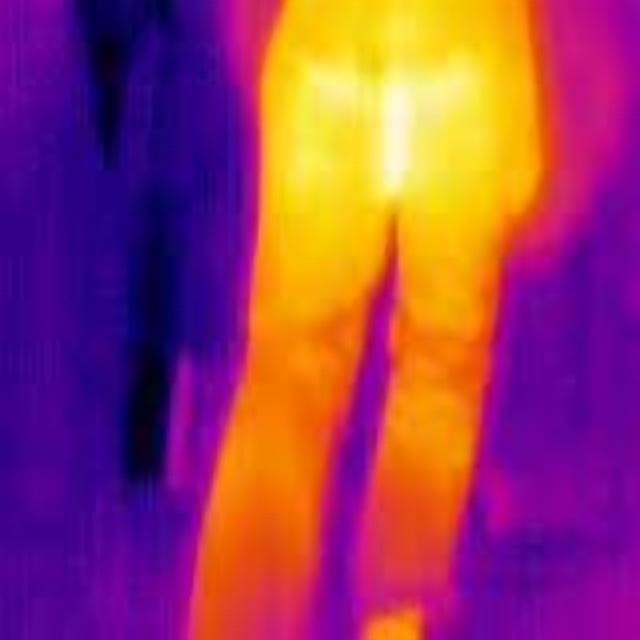
Detected objects:
label: person